Florestano Di Fausto

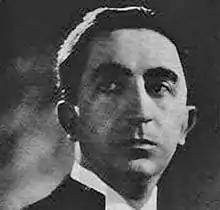
Florestano Di Fausto (c. 1930)

Florestano Di Fausto (16 July 1890 – 11 January 1965) was an Italian architect, engineer and politician who is best known for his building designs in the Italian overseas territories around the Mediterranean. He is considered the most important colonial architect of the Fascist age in Italy and has been described as the "architect of the Mediterranean". Uncontested protagonist of the architectural scene first in the Italian Islands of the Aegean and then in Italian Libya, he was gifted with a remarkable preparation combined with consummate skills, which allowed him to master and to use indifferently and in any geographical context the most diverse architectural styles, swinging between eclecticism and rationalism. His legacy, long neglected, has been highlighted since the 1990s.